Harvest Auto Racing Classic

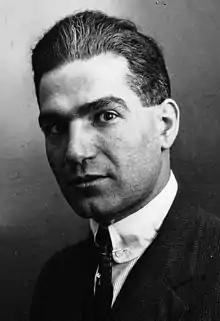
Ralph DePalma entered the event after skipping the 1916 Indianapolis 500.

The track was made available for participants to practice on Thursday September 6 and Friday September 7, as well as Saturday morning. By Wednesday, several of the participants were arriving from the Cincinnati race held the previous weekend. Hometown driver Johnny Aitken, the 1916 Indianapolis 500 pole-sitter, and winner on Monday at Cincinnati, entered the event as the favorite. George Buzane's team was the first entrant to arrive from Cincinnati. Frank Gavin and Josef Christiaens of the Sunbeam team also arrived Wednesday. Christiaens' car, however would later suffer a broken crankshaft during a practice run. Despite round the clock work, the team would be unable to rebuild the engine and Christiaens was forced to sit out all three races.